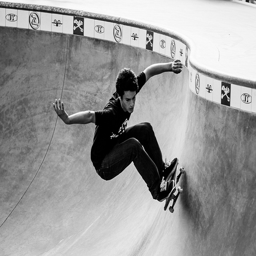
A guy is riding a skateboard in a skate park.
A man on a skateboard in a skate park pool.
A person riding a skateboard up the side of a ramp.
Black and white photograph of a man on skateboard.
A man riding a skateboard up a ramp.